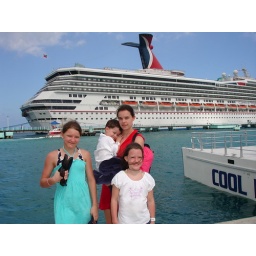
Our ship is in the back and party boat to the left